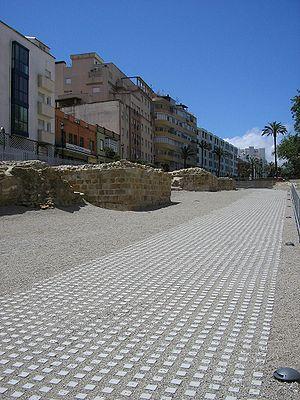
Algésiras est une commune d'Espagne, appartenant à la province de Cadix et à la région d'Andalousie.